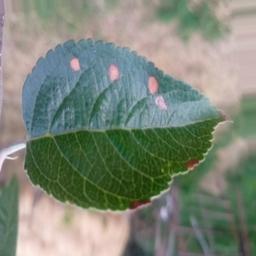
Label: Alternaria